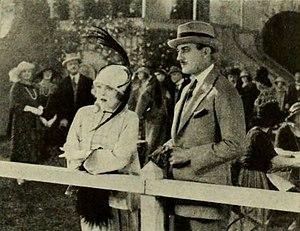
Ward Crane est un acteur américain du muet, né le 18 mai 1890 à Albany, mort le 21 juillet 1928 à Saranac Lake.